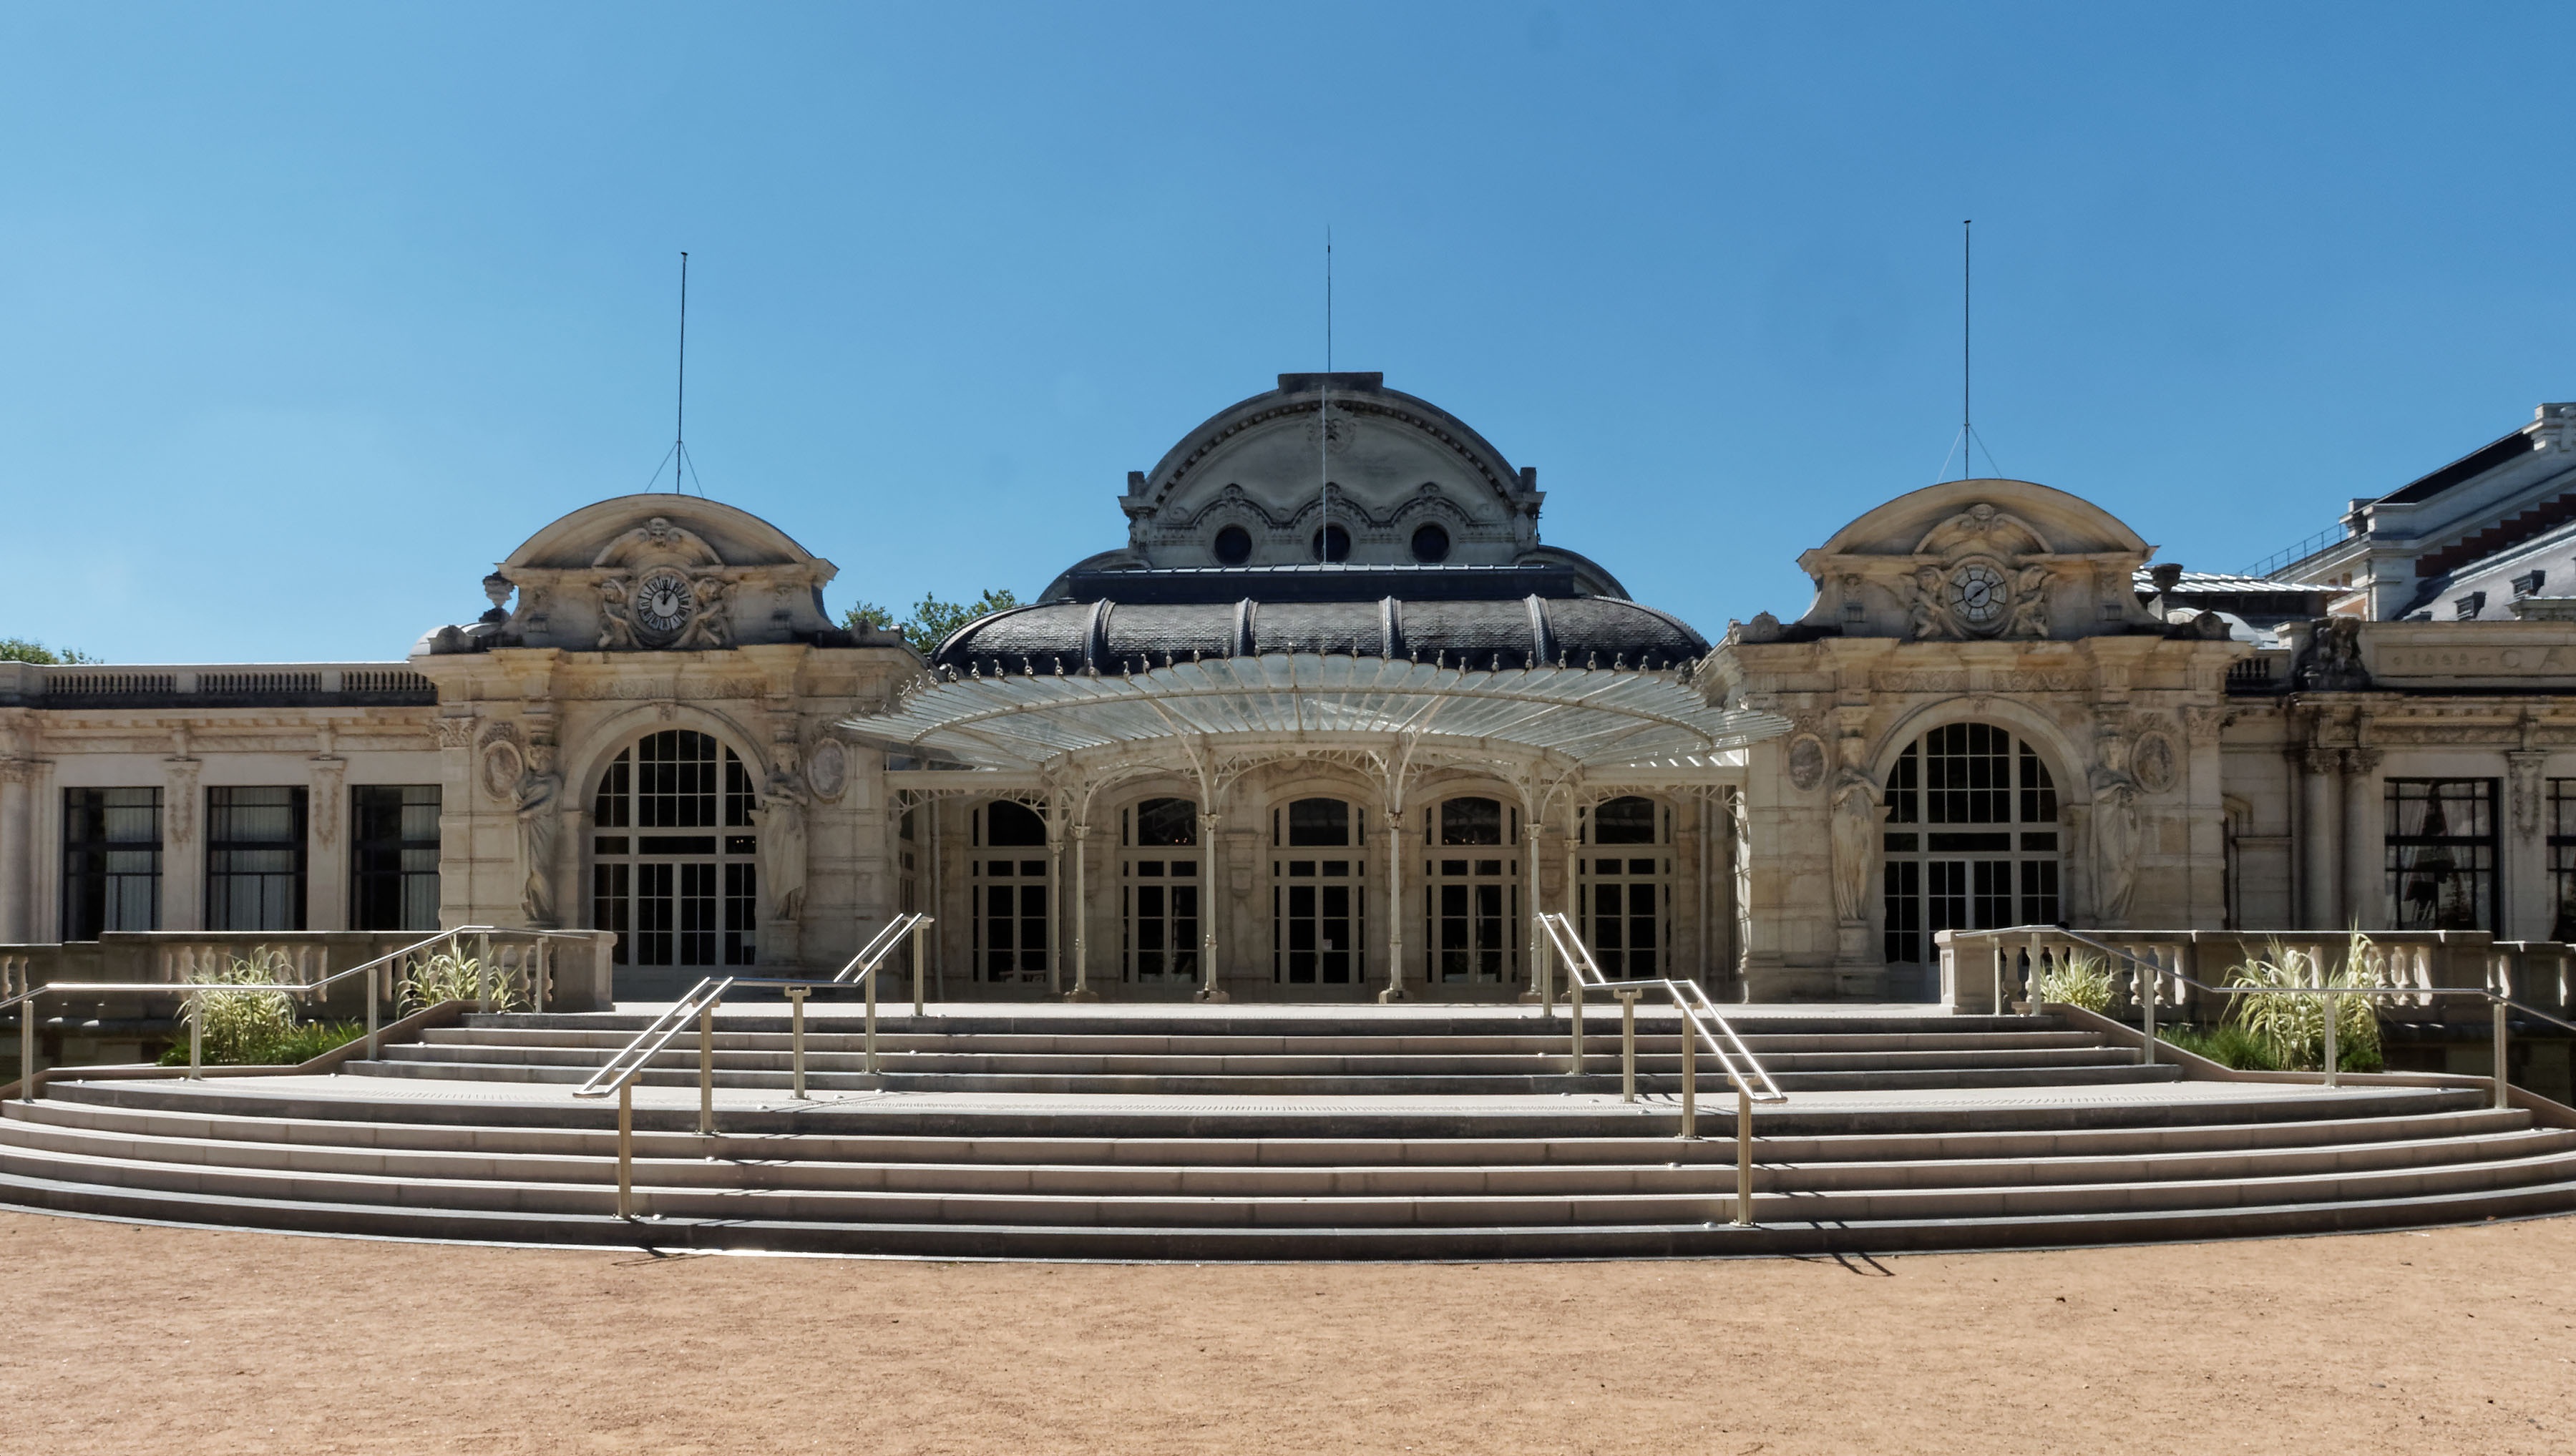
architecture, building, palace, france, opera, park, landmark, tourism, place of worship, buildings, synagogue, heritage, dome, estate, casino, congress, vichy, convention center, ancient history